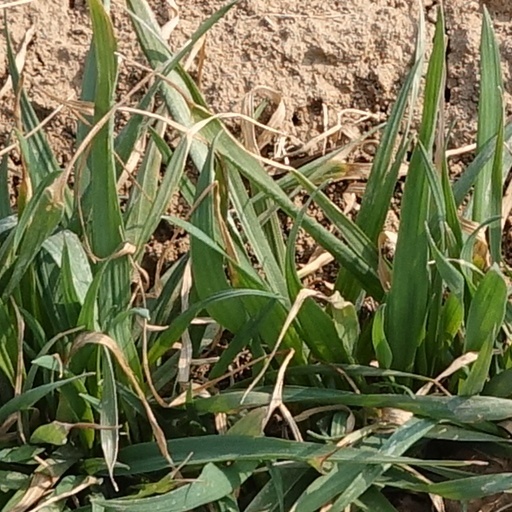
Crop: wheat